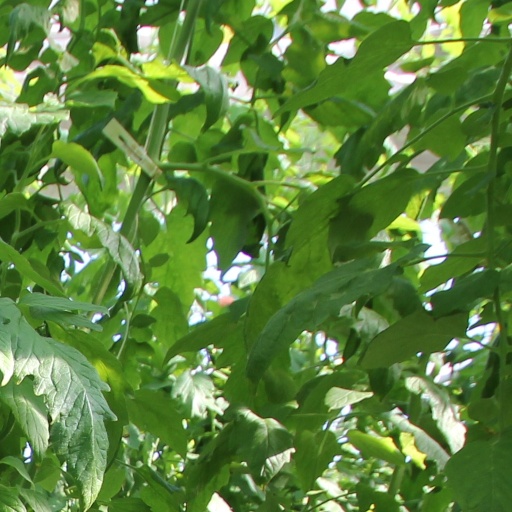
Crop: tomato